Paul Dittrich

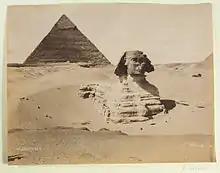
"Sphinx Armachi" albumen print from the portfolio of the studio P. Dittrich successor to I. Heyman, taken prior to 1886

Paul Dittrich (11 November 1868, Vienna, Austro-Hungarian Empire – 30 December 1939, Salzburg, Nazi Germany) was an Austrian photographer who established himself in Ottoman Egypt in 1894. He succeeded Ignaz Heyman at Heyman's studio in Cairo. Dittrich was one of the photographers to the Court of Egypt.